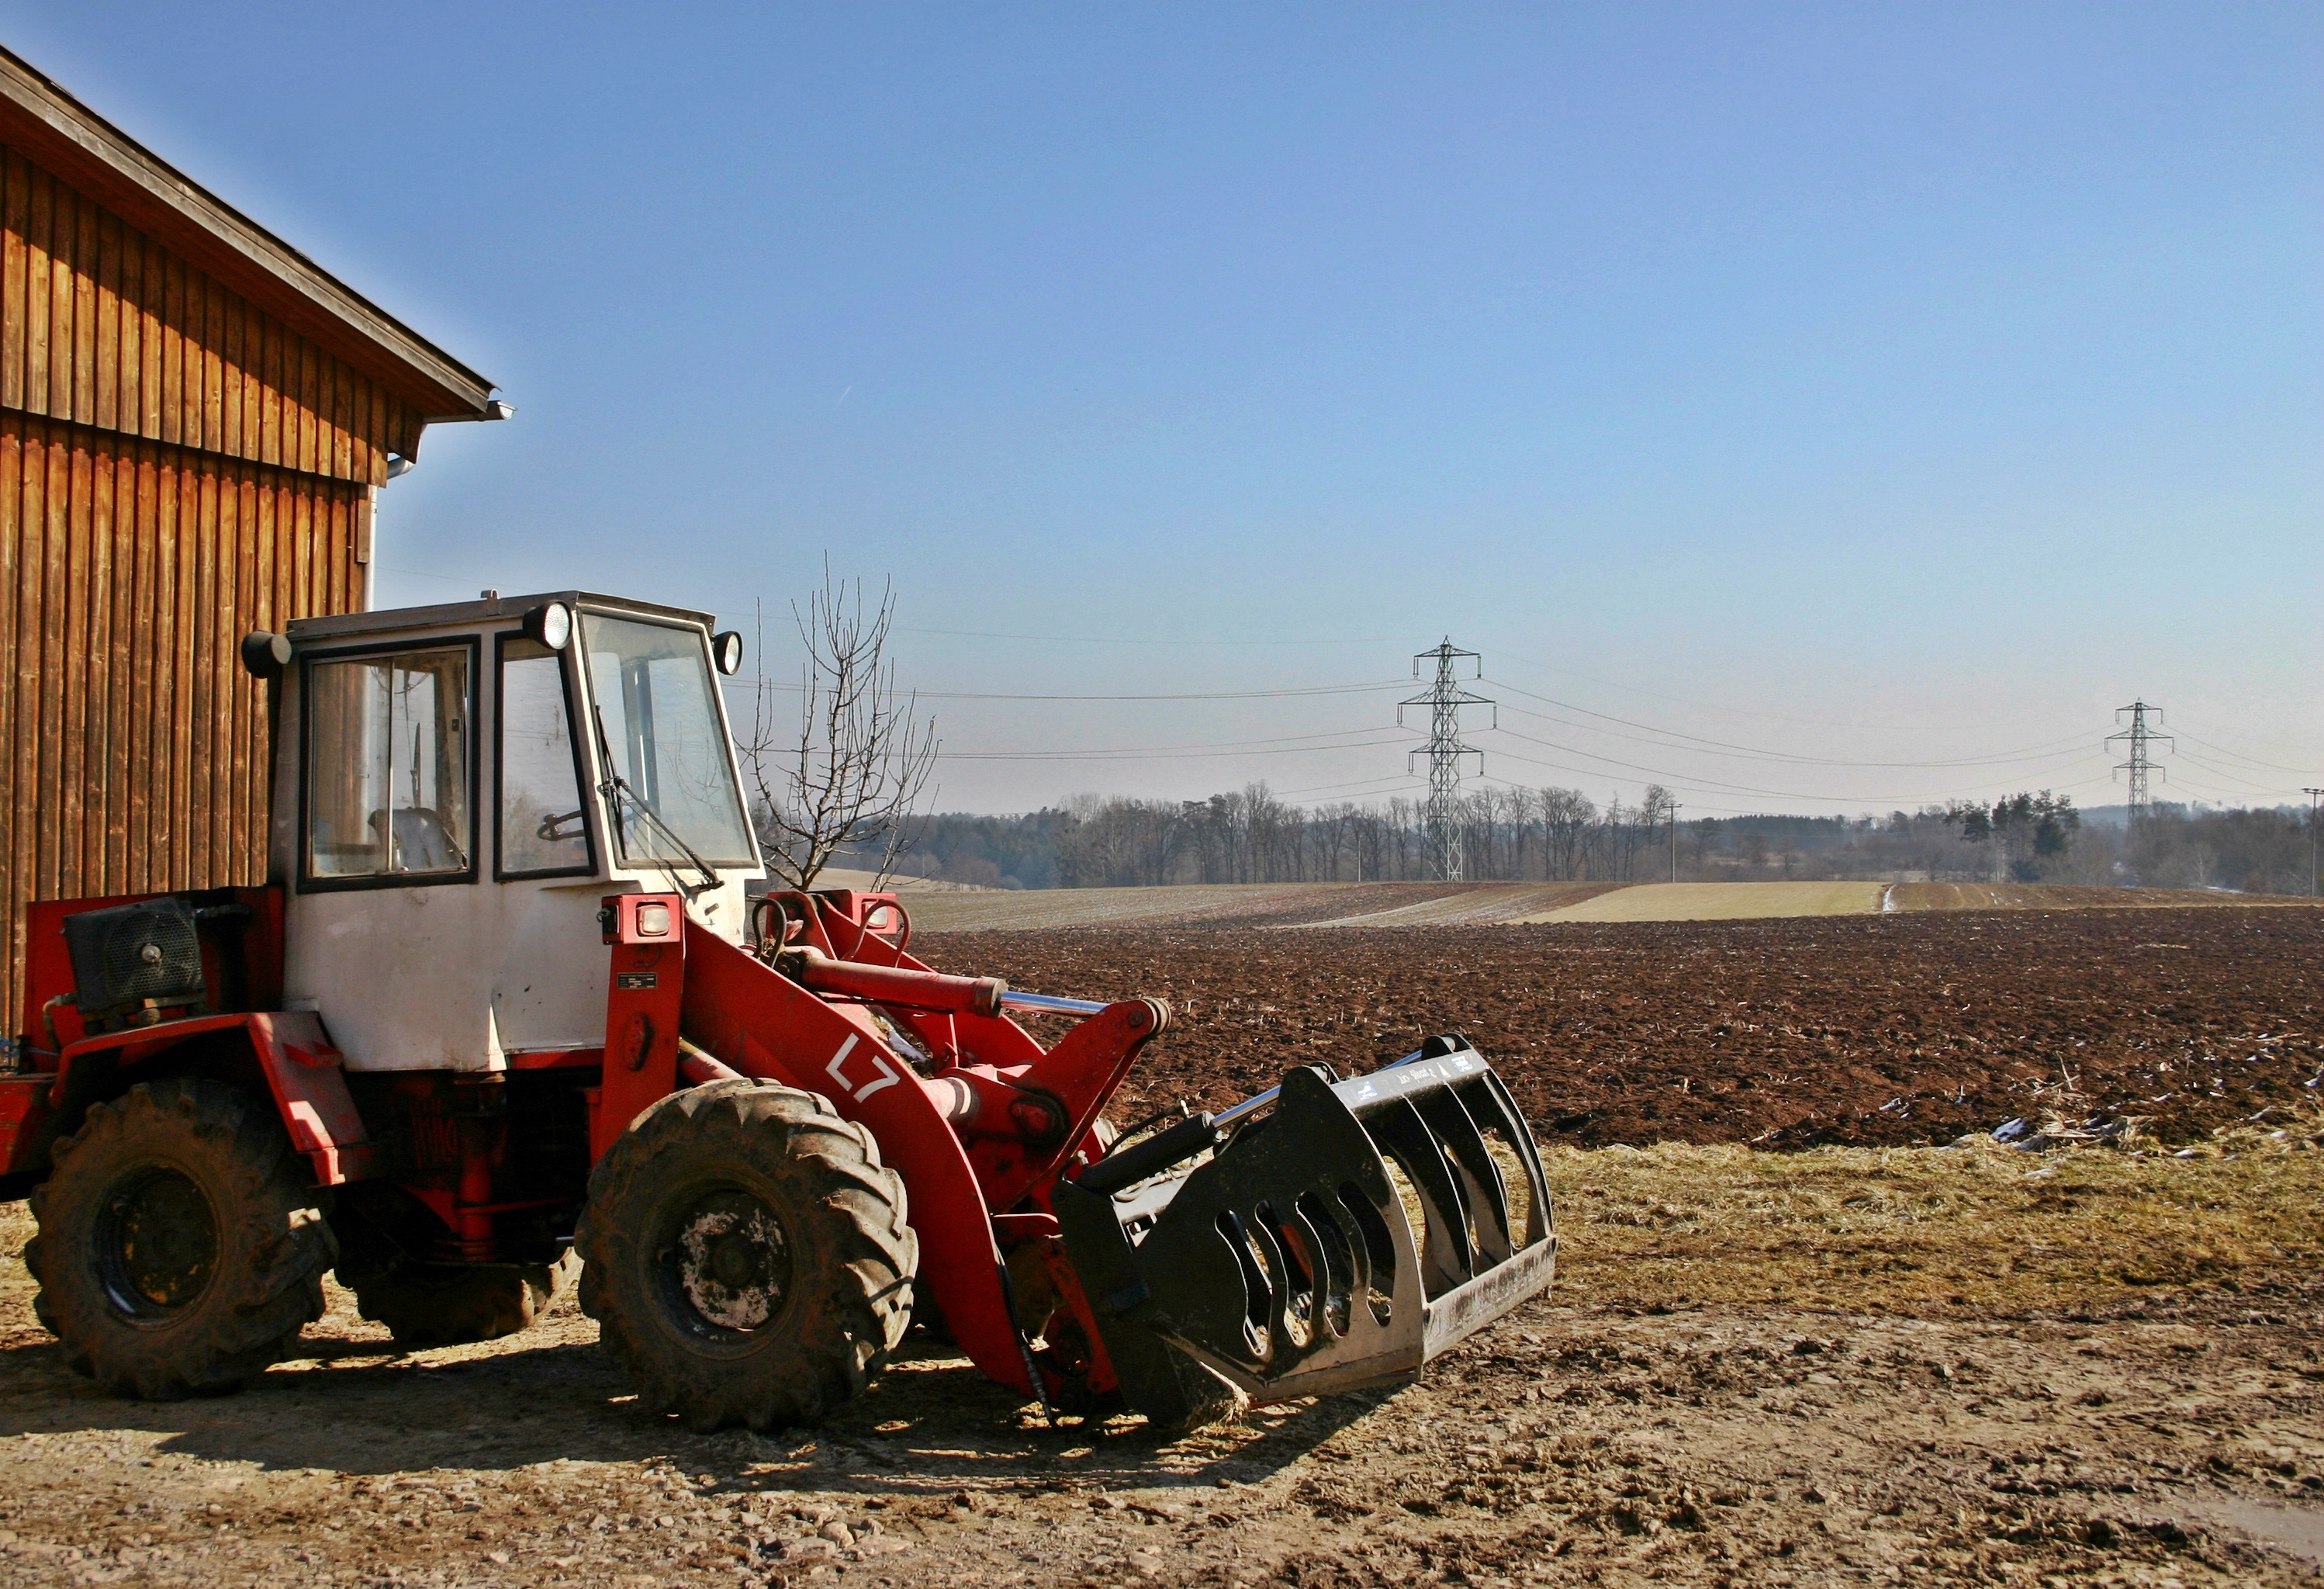
landscape, nature, tractor, field, farm, barn, asphalt, transport, red, vehicle, soil, machine, agriculture, tractors, management, arable, commercial vehicle, working machine, rural area, agricultural machinery